3rd Armored Cavalry Squadron (South Vietnam)

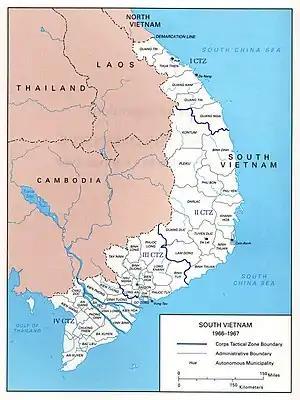
Map depicting the military regions of South Vietnam including II Corps where the 3rd Armored Cav served.

In 1971, the Presidential Unit Citation of the United States was awarded to the 3rd Armored Cavalry Squadron and attached U.S. Advisor/Liaison Personnel (MACV) for extraordinary heroism in action against an armed enemy during the period January 1, 1968, to September 30, 1968, in Pleiku and Binh Dinh Provinces. This makes the squadron one of only a few non-U.S. military units to receive the highest U.S. military honor awarded at the unit level.